Wawne

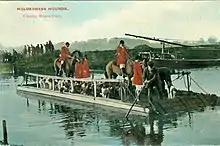
Holderness Hunt crossing the River Hull on the ferry in 1910

The Manor House in Wawne, home of the Ashe Windham family, was replaced by housing for the guards and other employees of Hull Prison. The parish church of St Peter was designated a Grade I listed building in 1968 and is now recorded in the National Heritage List for England, maintained by Historic England. A small brick building was provided by the Windhams as a reading room in 1900, and evidently so used until 1926, when a First World War wooden hut was erected adjoining the room for a village institute. That hut was later replaced by another, and in the later 1980s a new brick-built village hall was put up on the site. The former reading room next door was used for church meetings. A library was run in Wawne Village Institute by the county council.